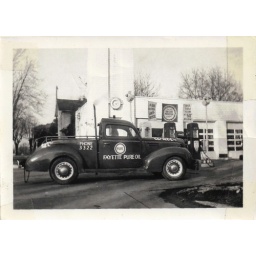
1938 Ford 2 door converted into a pickup truck by Walt Worthington